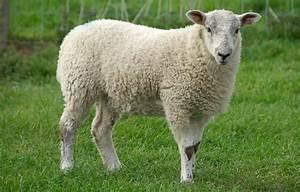
sheep